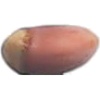
Label: hazelnut